Irving Bacon

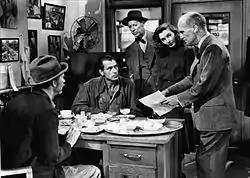
From "Meet John Doe" (1941), L-R: Walter Brennan, Gary Cooper, Irving Bacon, Barbara Stanwyck and James Gleason

Bacon often played comical "average guys" in scores of feature films; in 1939 alone he appeared in three dozen features. Today's audiences may know him as the soda jerk in the W. C. Fields comedy "Never Give a Sucker an Even Break", the wily wagon driver in the Bing Crosby-Fred Astaire musical "Holiday Inn", the angry motel guest in the Oscar-winning short "Star in the Night", and Glenn Miller's father in "The Glenn Miller Story". His most familiar role was as Mr. Beasley, the weary postman in Columbia Pictures' "Blondie" film series. During the 1950s, Bacon worked steadily in a number of television sitcoms, most notably "I Love Lucy", in which he appeared in two episodes, one of which cast him as Ethel Mertz's father.